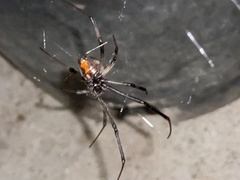
Species: Lactrodectus_hesperus